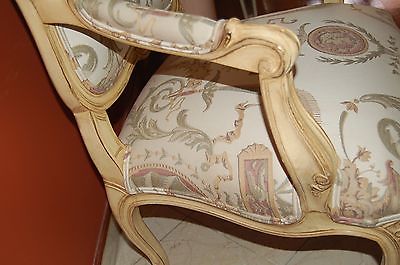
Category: chair